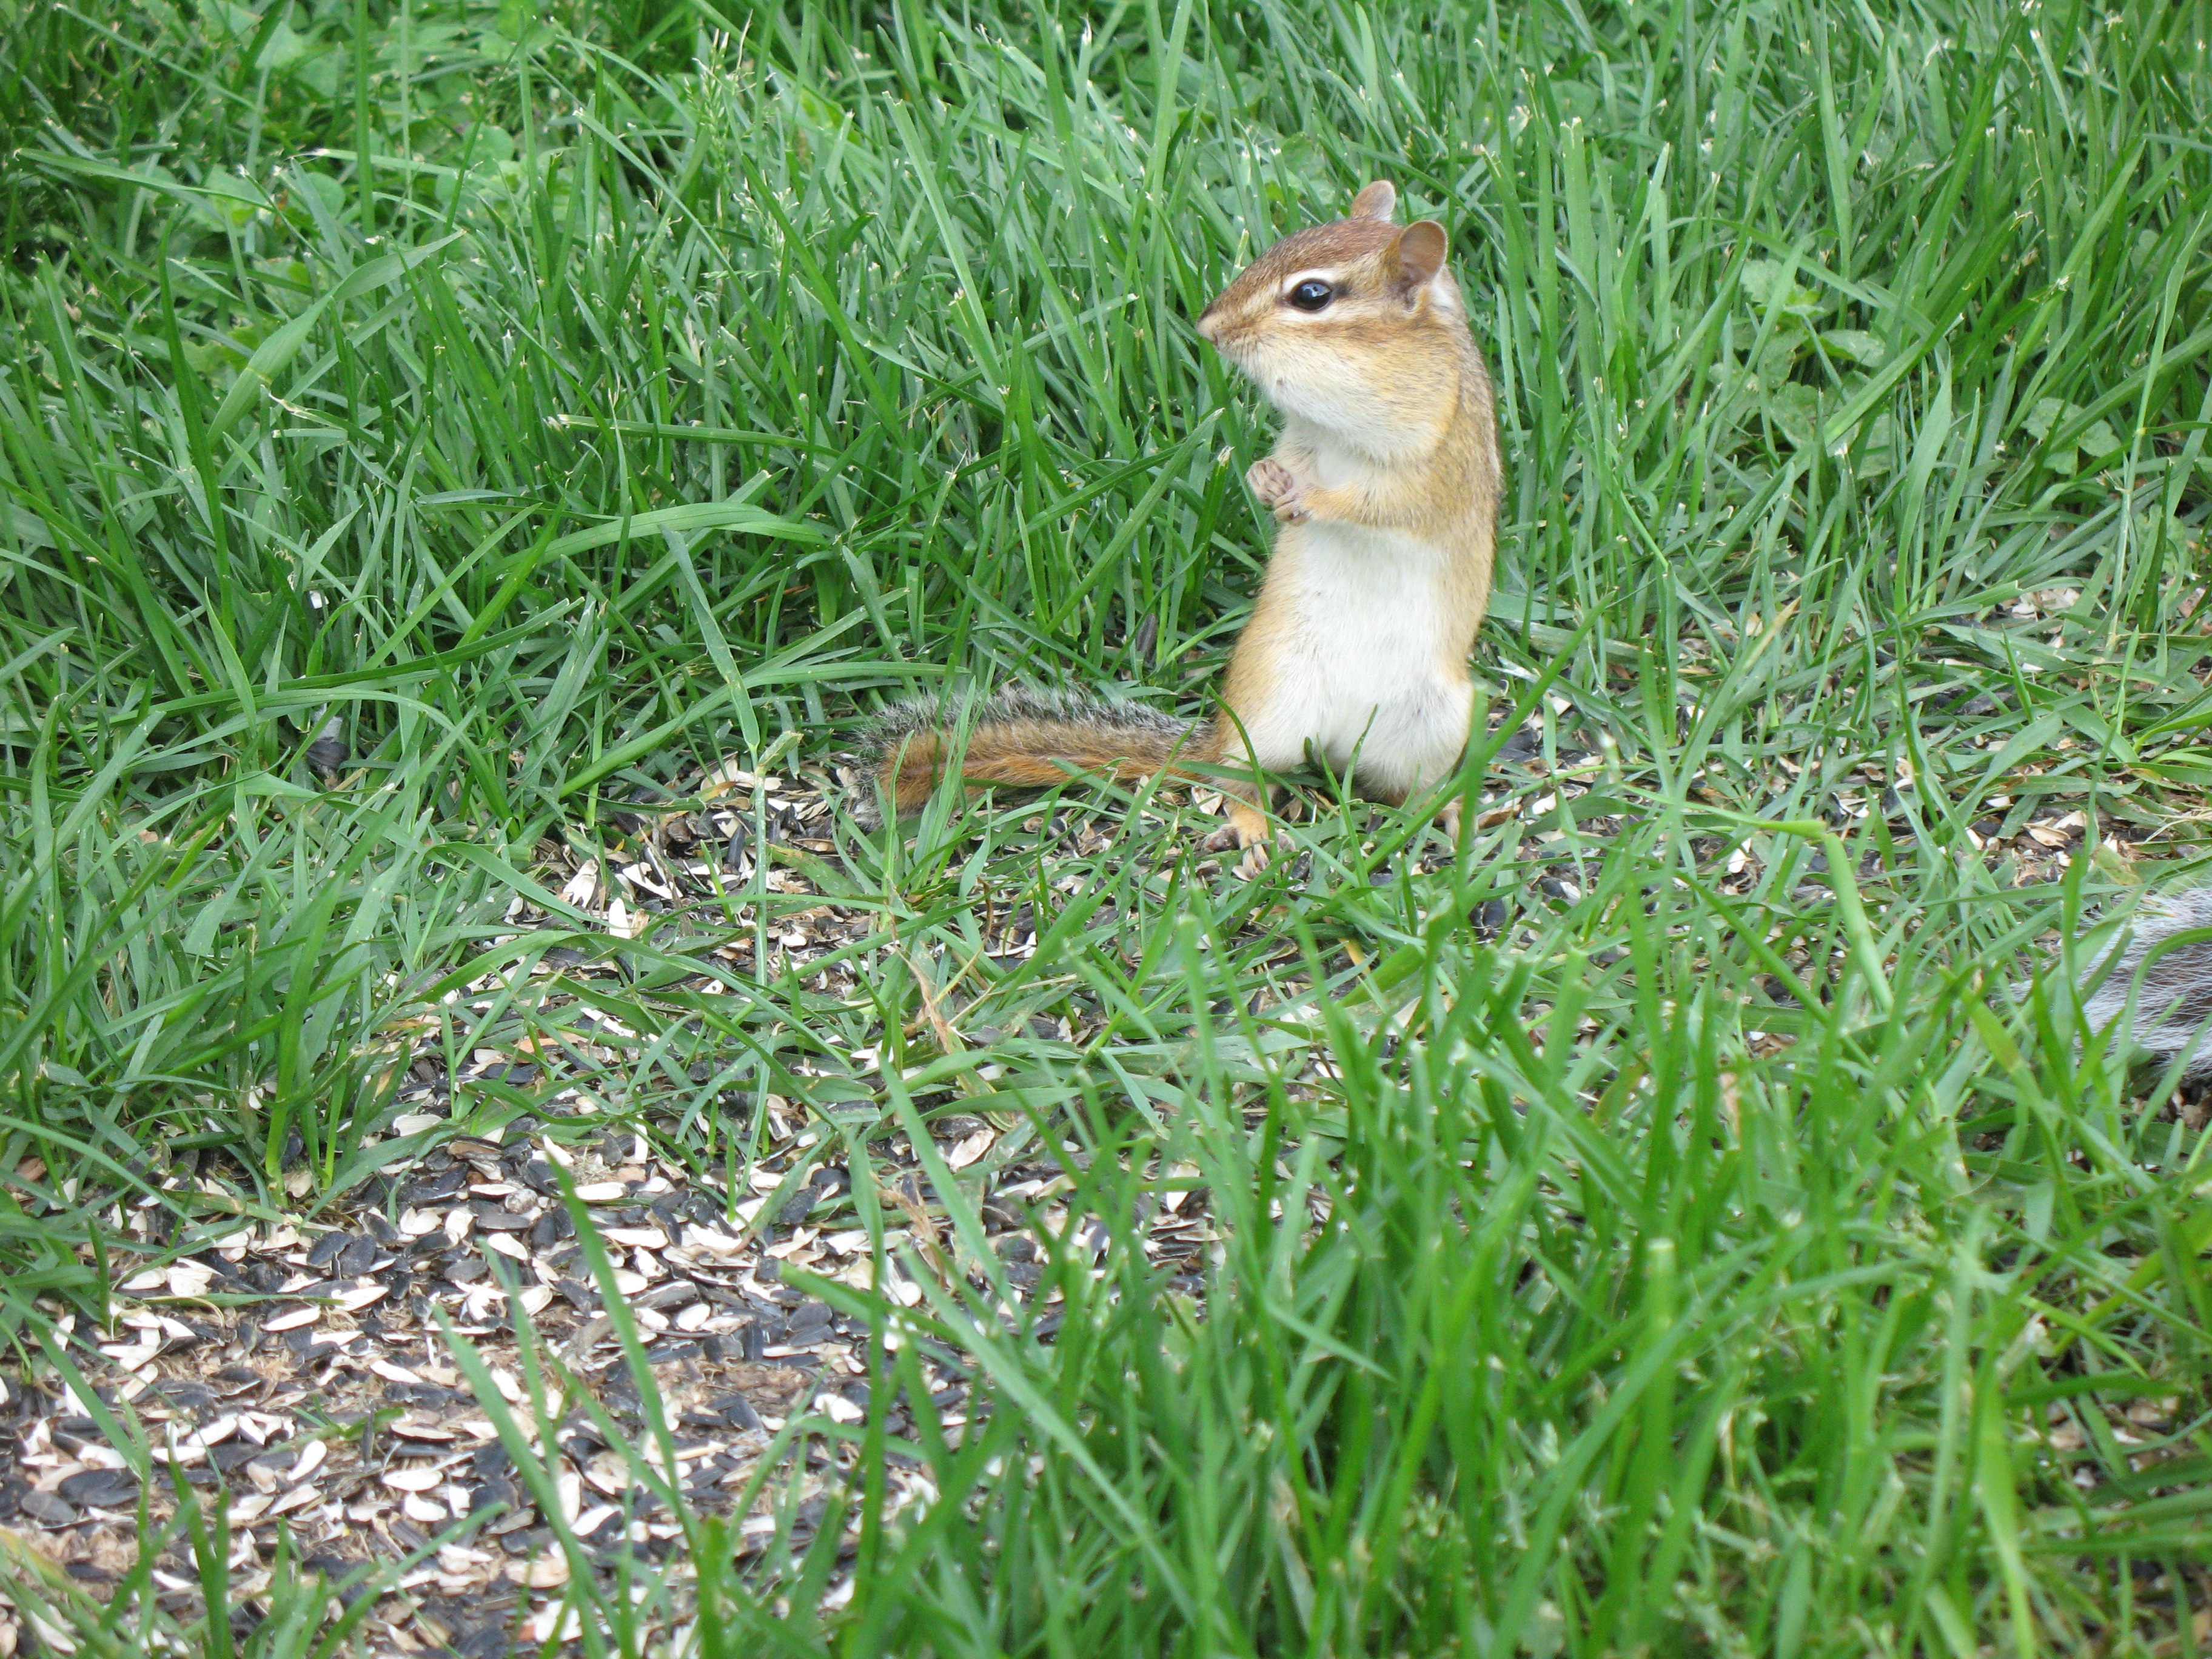
nature, grass, lawn, meadow, prairie, animal, cute, wildlife, fur, small, brown, mammal, squirrel, rodent, fauna, eating, tail, vertebrate, chipmunk, funny, adorable, prairie dog, grass family